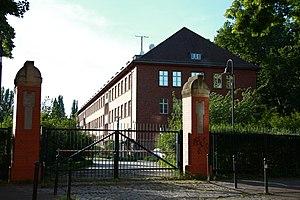
L’Office fédéral de police criminelle est un organisme de police fédéral qui relève du Ministère de l'Intérieur de l'Allemagne. C’est une administration fédérale de niveau supérieur. Il a son siège à Wiesbaden et des bureaux à Berlin et à Meckenheim, près de Bonn. Avec la police fédérale et la Police près le Bundestag, le BKA est l'une des trois forces de police fédérale en Allemagne.
Les meurtres du NSU, également appelés meurtres au Česká, sont une série d'assassinats d'inspiration raciste et völkisch, commis sur des Allemands issus de l'immigration, dans plusieurs grandes villes allemandes entre 2000 et 2006. Les victimes sont neuf petits commerçants, dont huit d'origine turque et un originaire de Grèce. Ils ont tous été exécutés sur leur lieu de travail. Le premier meurtre a eu lieu le 9 septembre 2000, le dernier le 6 avril 2006. En novembre 2011, ces meurtres sont attribués à la cellule terroriste d'extrême droite Nationalsozialistischer Untergrund. Trois membres présumés du NSU sont accusés, dont les néonazis Uwe Mundlos et Uwe Böhnhardt, qui se sont vraisemblablement suicidés le 4 novembre 2011, et leur complice Beate Zschäpe, qui s'est rendue à la police le 8 novembre 2011. Quatre hommes accusés de complicité d'homicide et de soutien à une organisation terroriste sont également jugés depuis le 6 mai 2013 au procès du Nationalsozialischer Untergrund à Munich.